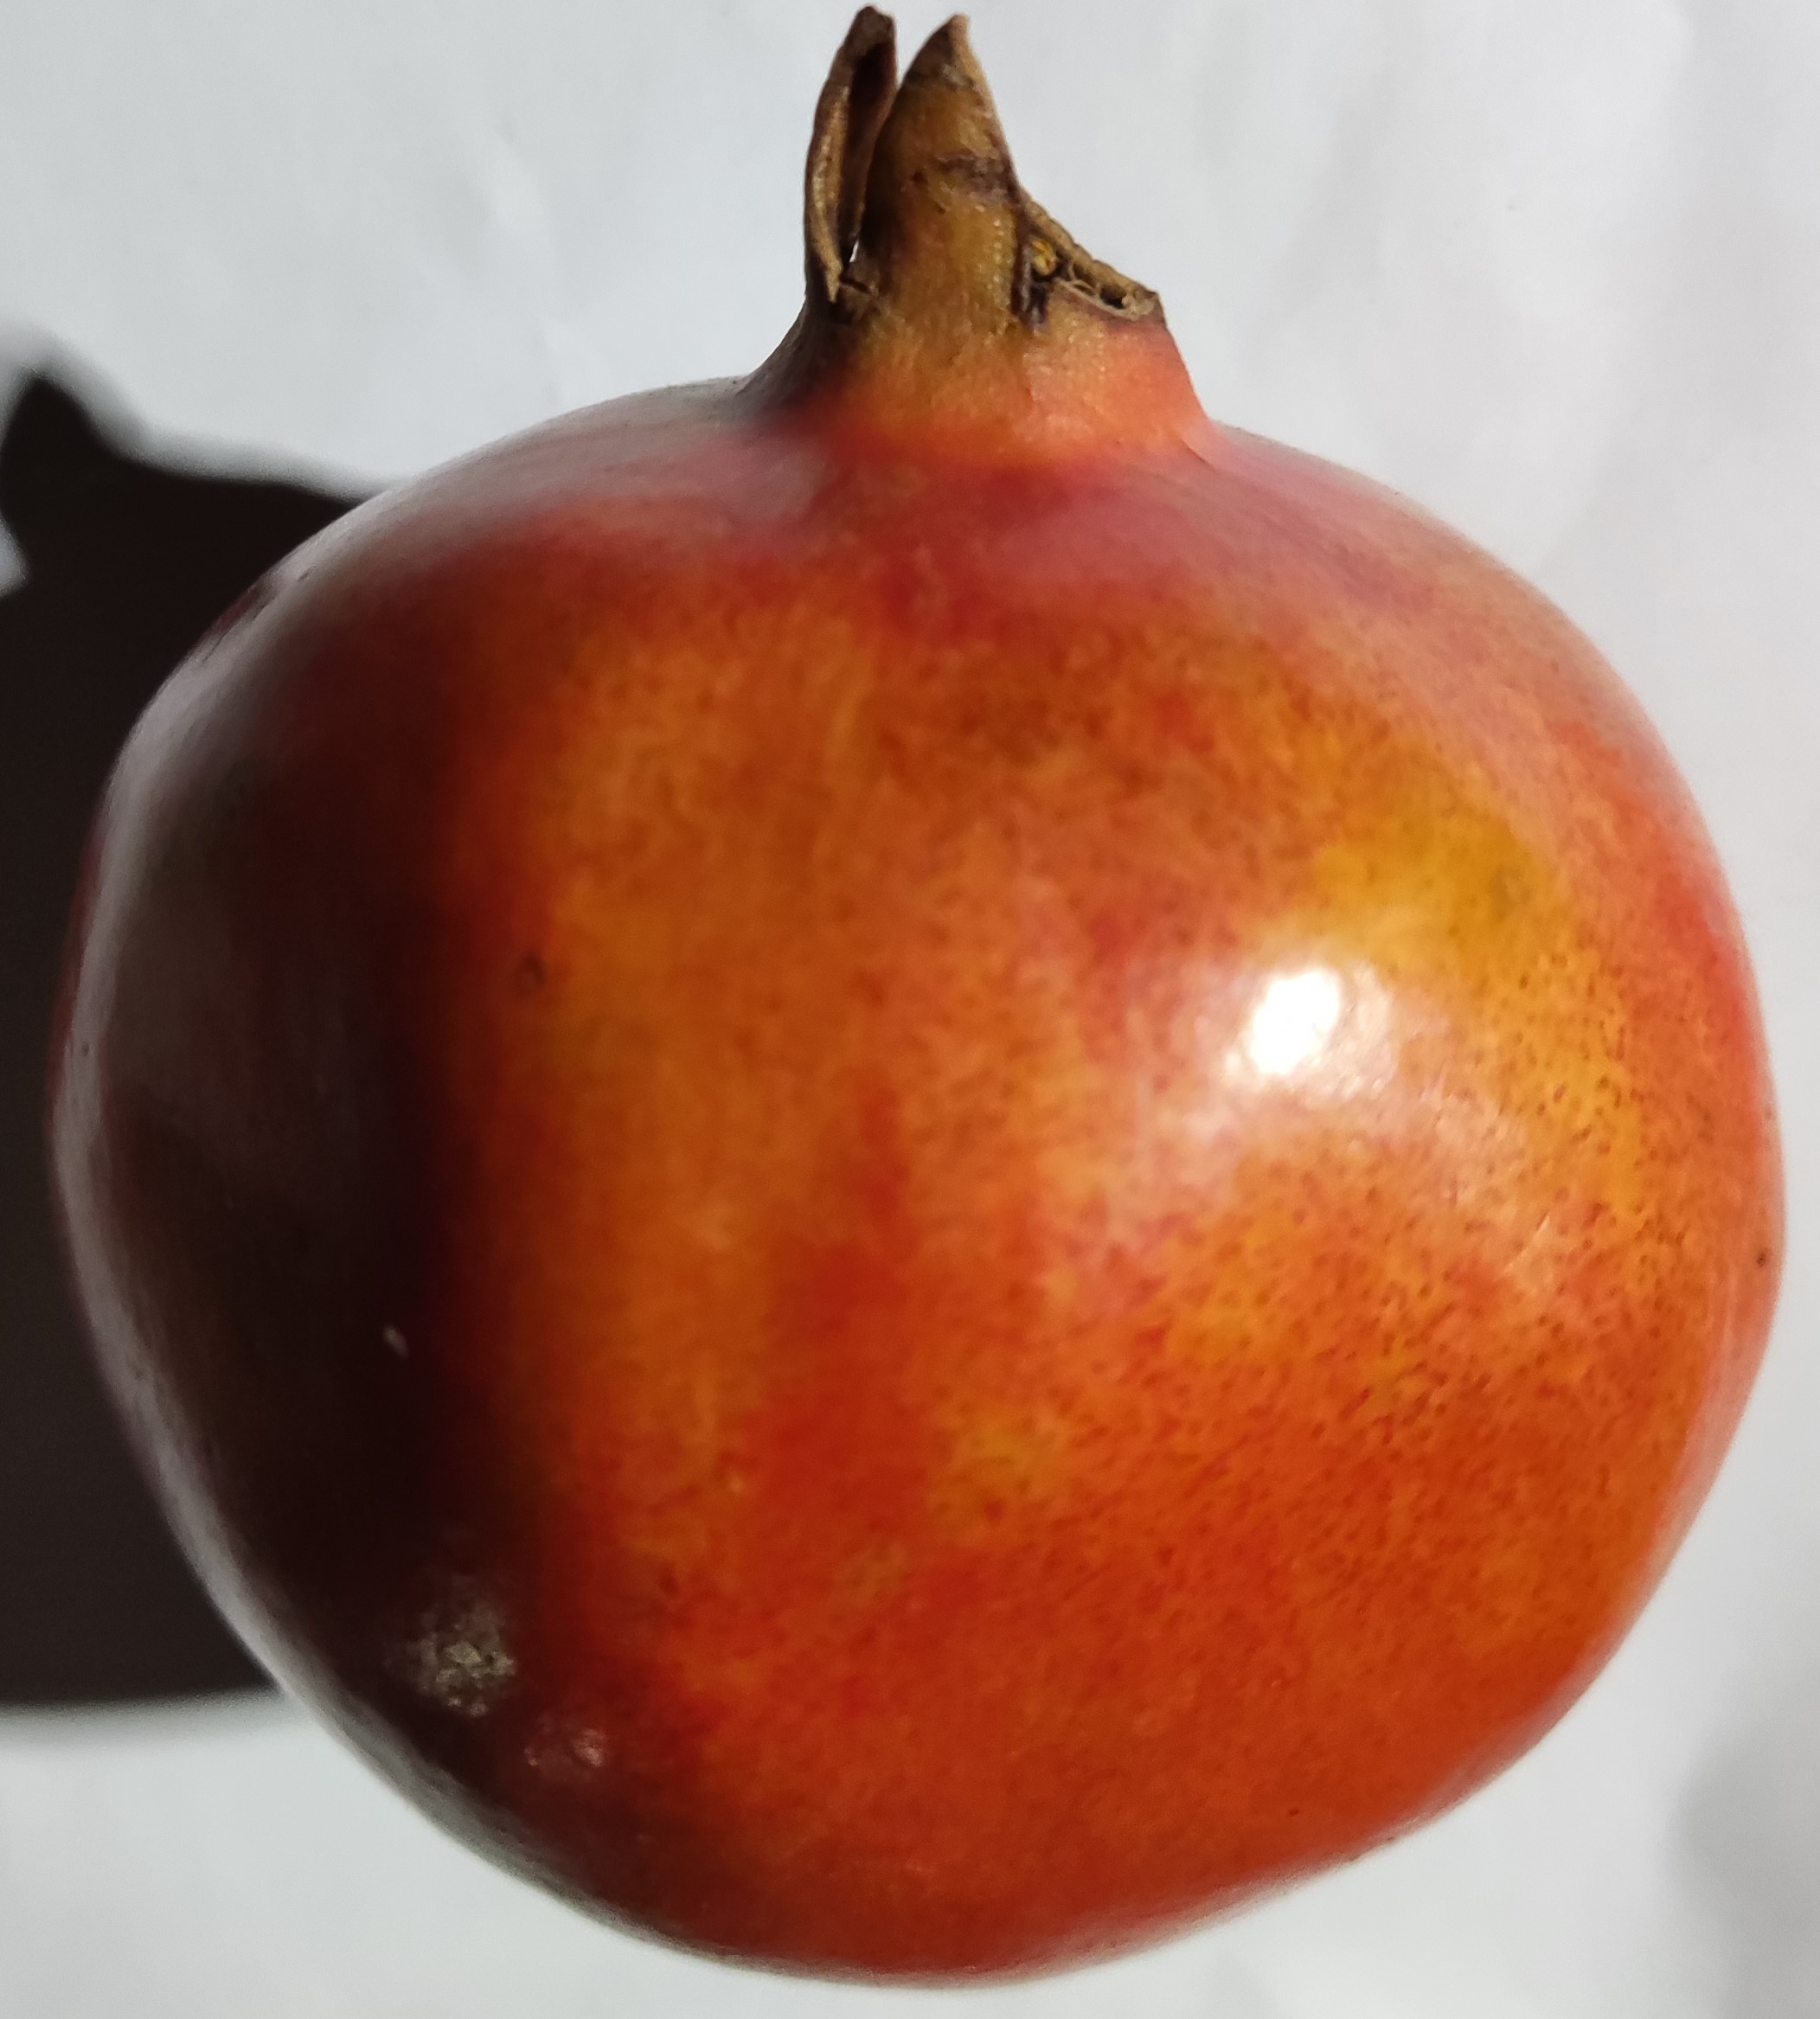
Fruit: pomegranate
Condition: fresh